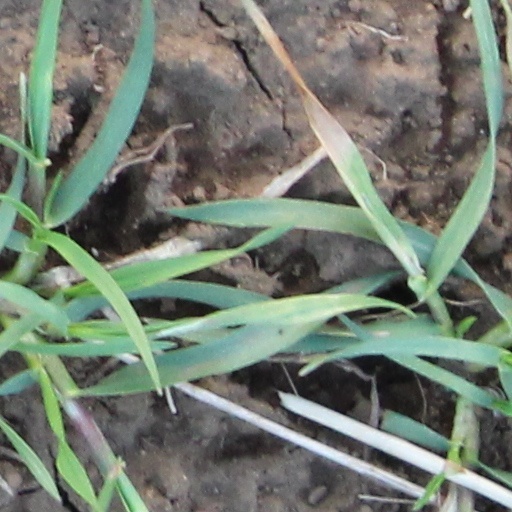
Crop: wheat